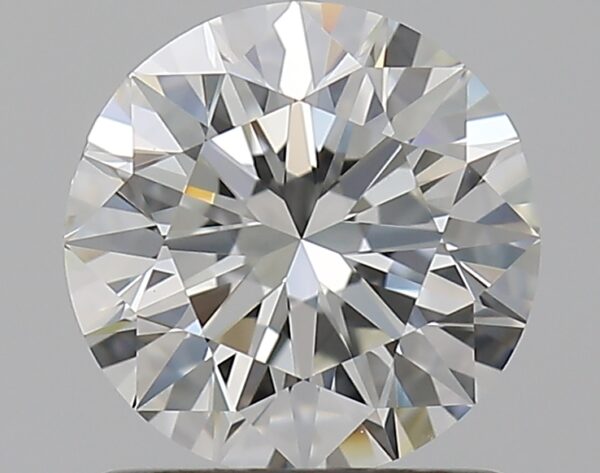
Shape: round
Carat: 1.01
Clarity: VVS2
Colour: H
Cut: EX
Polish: EX
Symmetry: EX
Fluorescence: F
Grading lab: GIA
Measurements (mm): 6.37 x 6.41 x 4.01